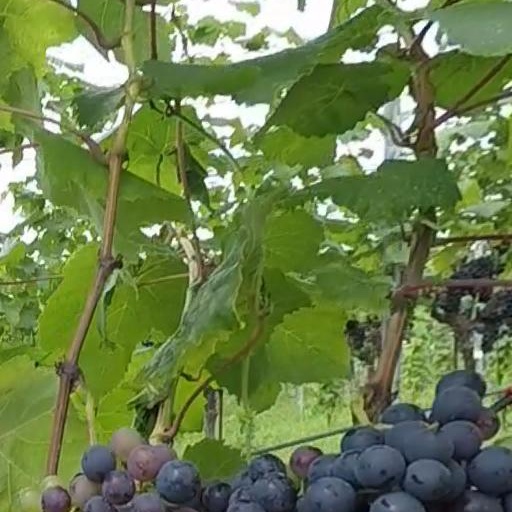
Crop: grape